Surrey Iron Railway

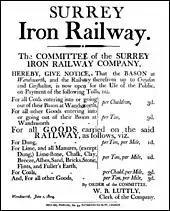
Notice of tolls, 1804.

The advent of faster and more powerful steam locomotives spelled the end for horse-drawn railways. In 1823, William James, a shareholder in the railway, tried to persuade George Stephenson to supply a locomotive. Stephenson realised that the cast-iron plateway could not support the weight of a locomotive and declined. A steam railway arrived in Croydon with the opening of the London and Croydon Railway in 1839.